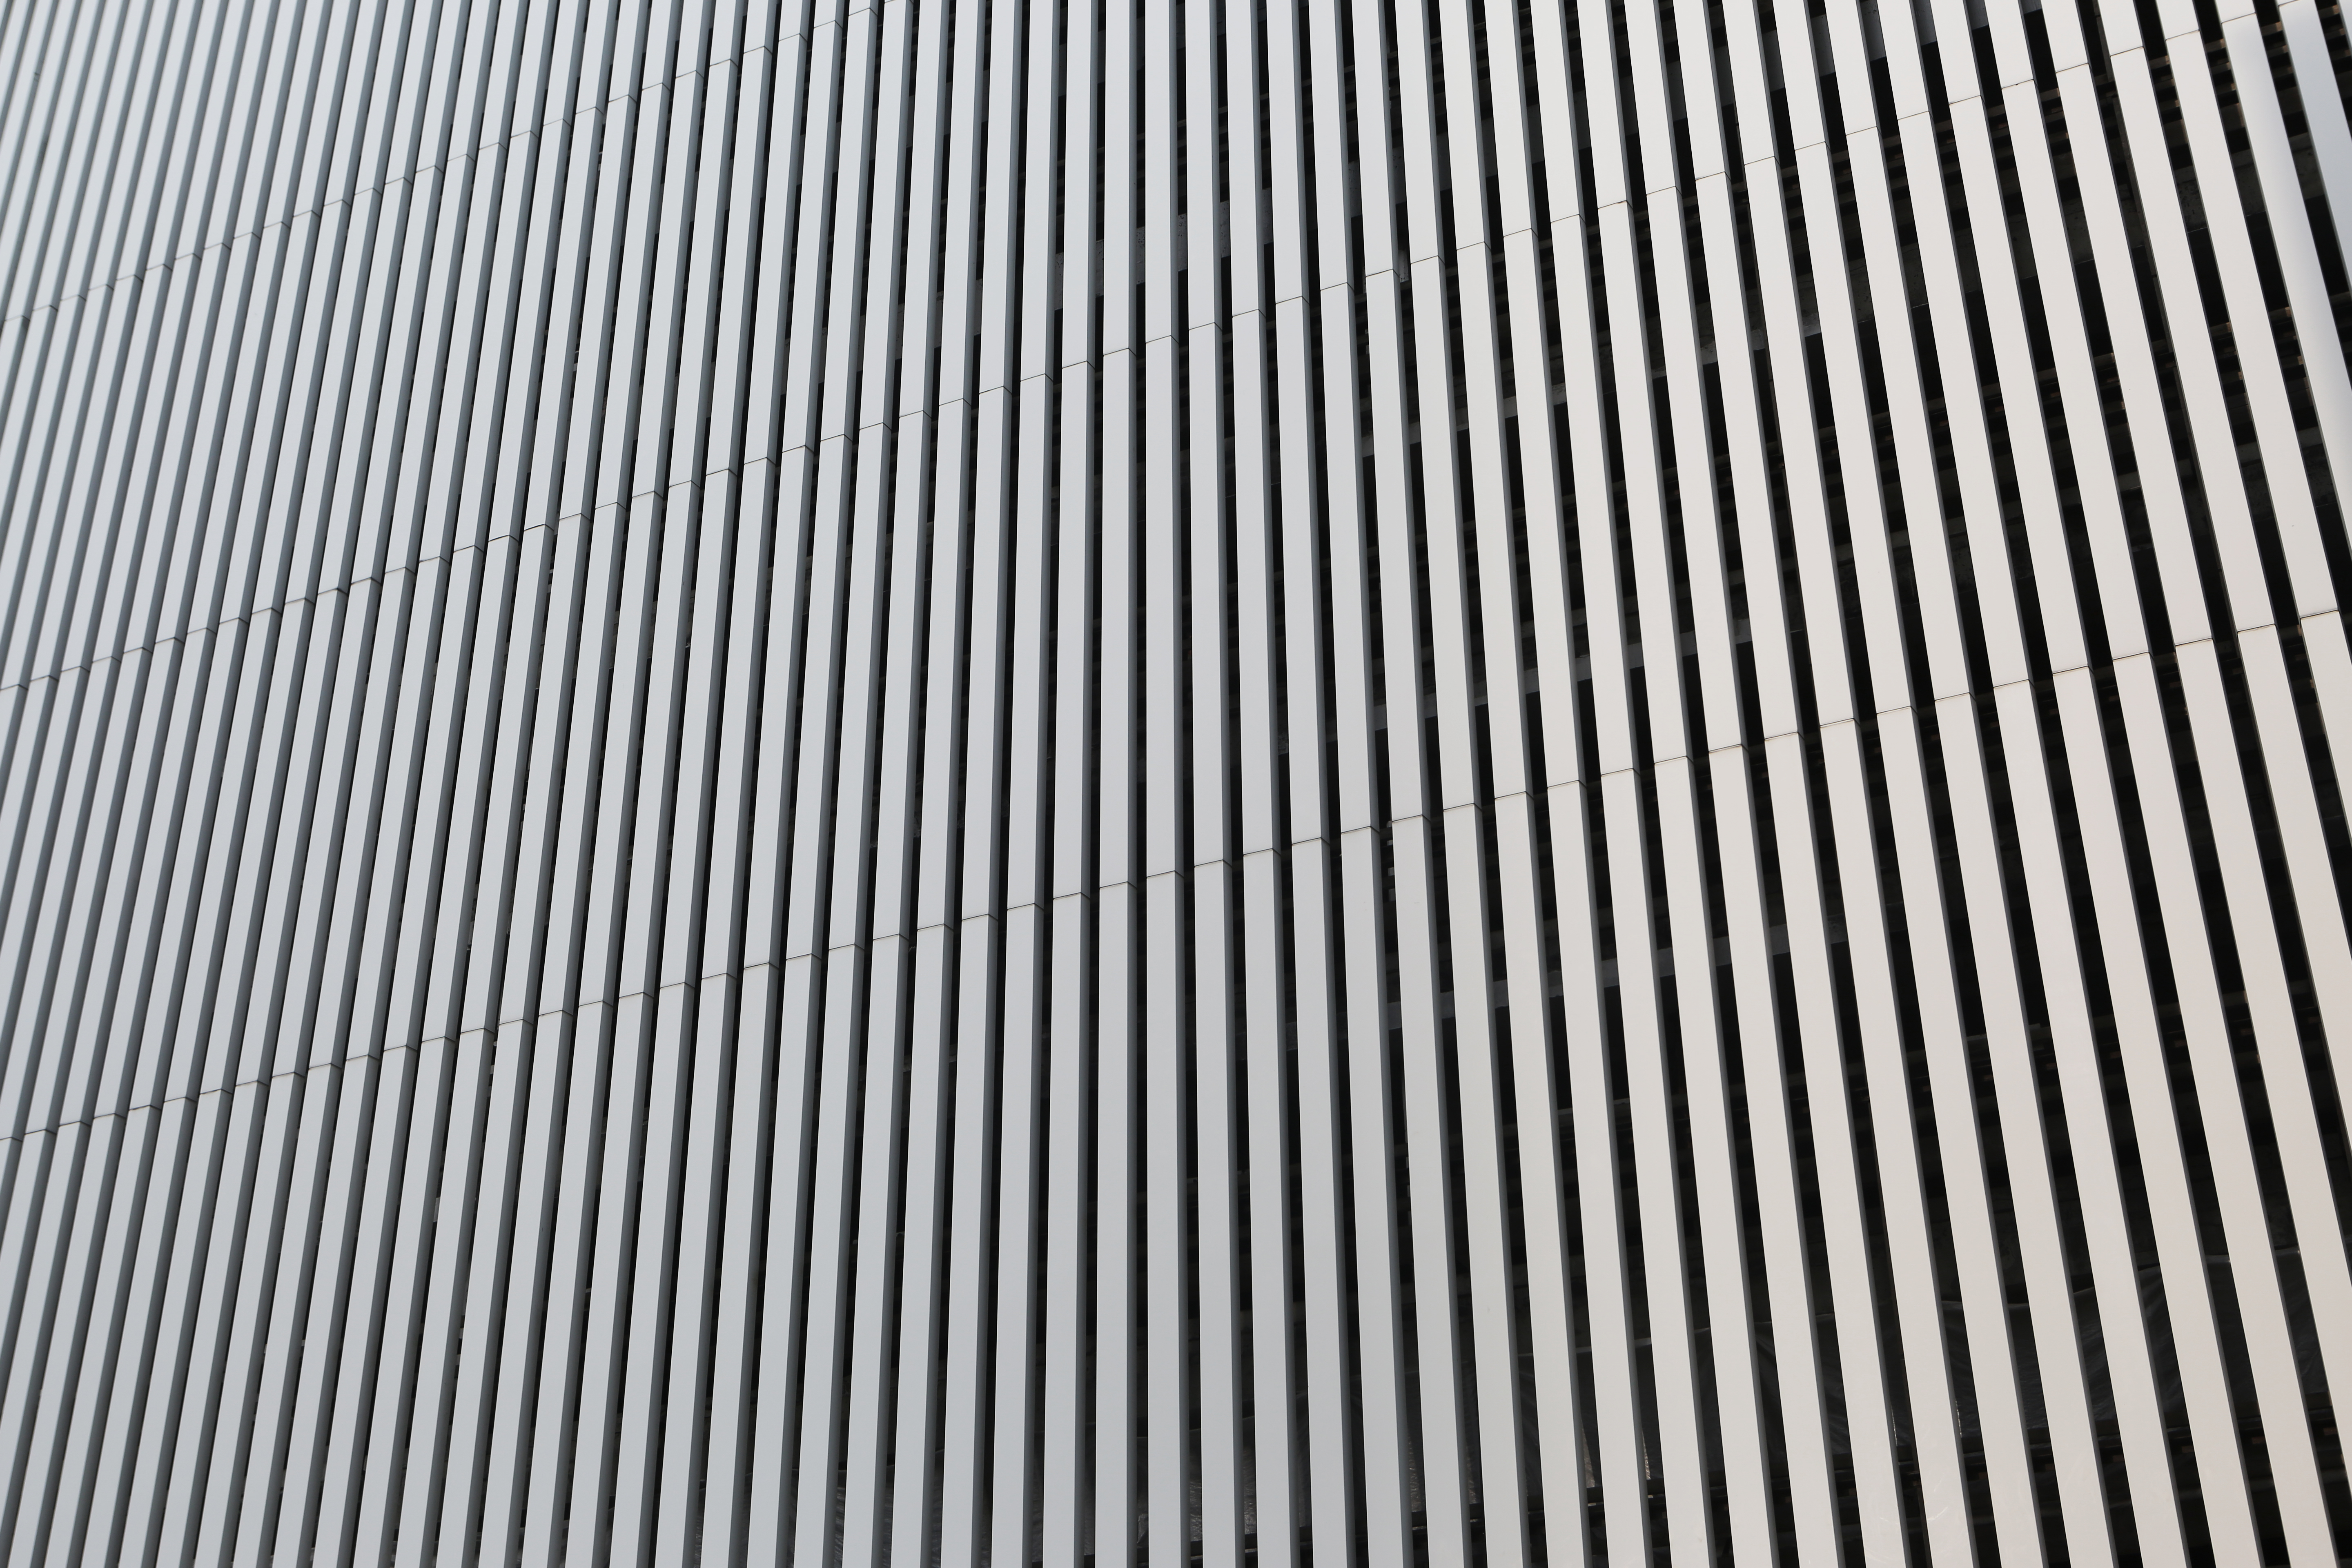
black and white, architecture, wood, floor, roof, pattern, line, metal, material, lines, design, net, mesh, vertical, repitition, flooring